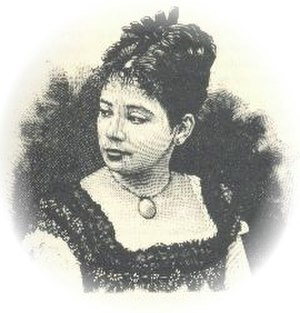
Maria Benedita Borman
Maria Benedita Bormann
Maria Benedita Câmara de Borman var en brasiliansk forfatter og journalist.